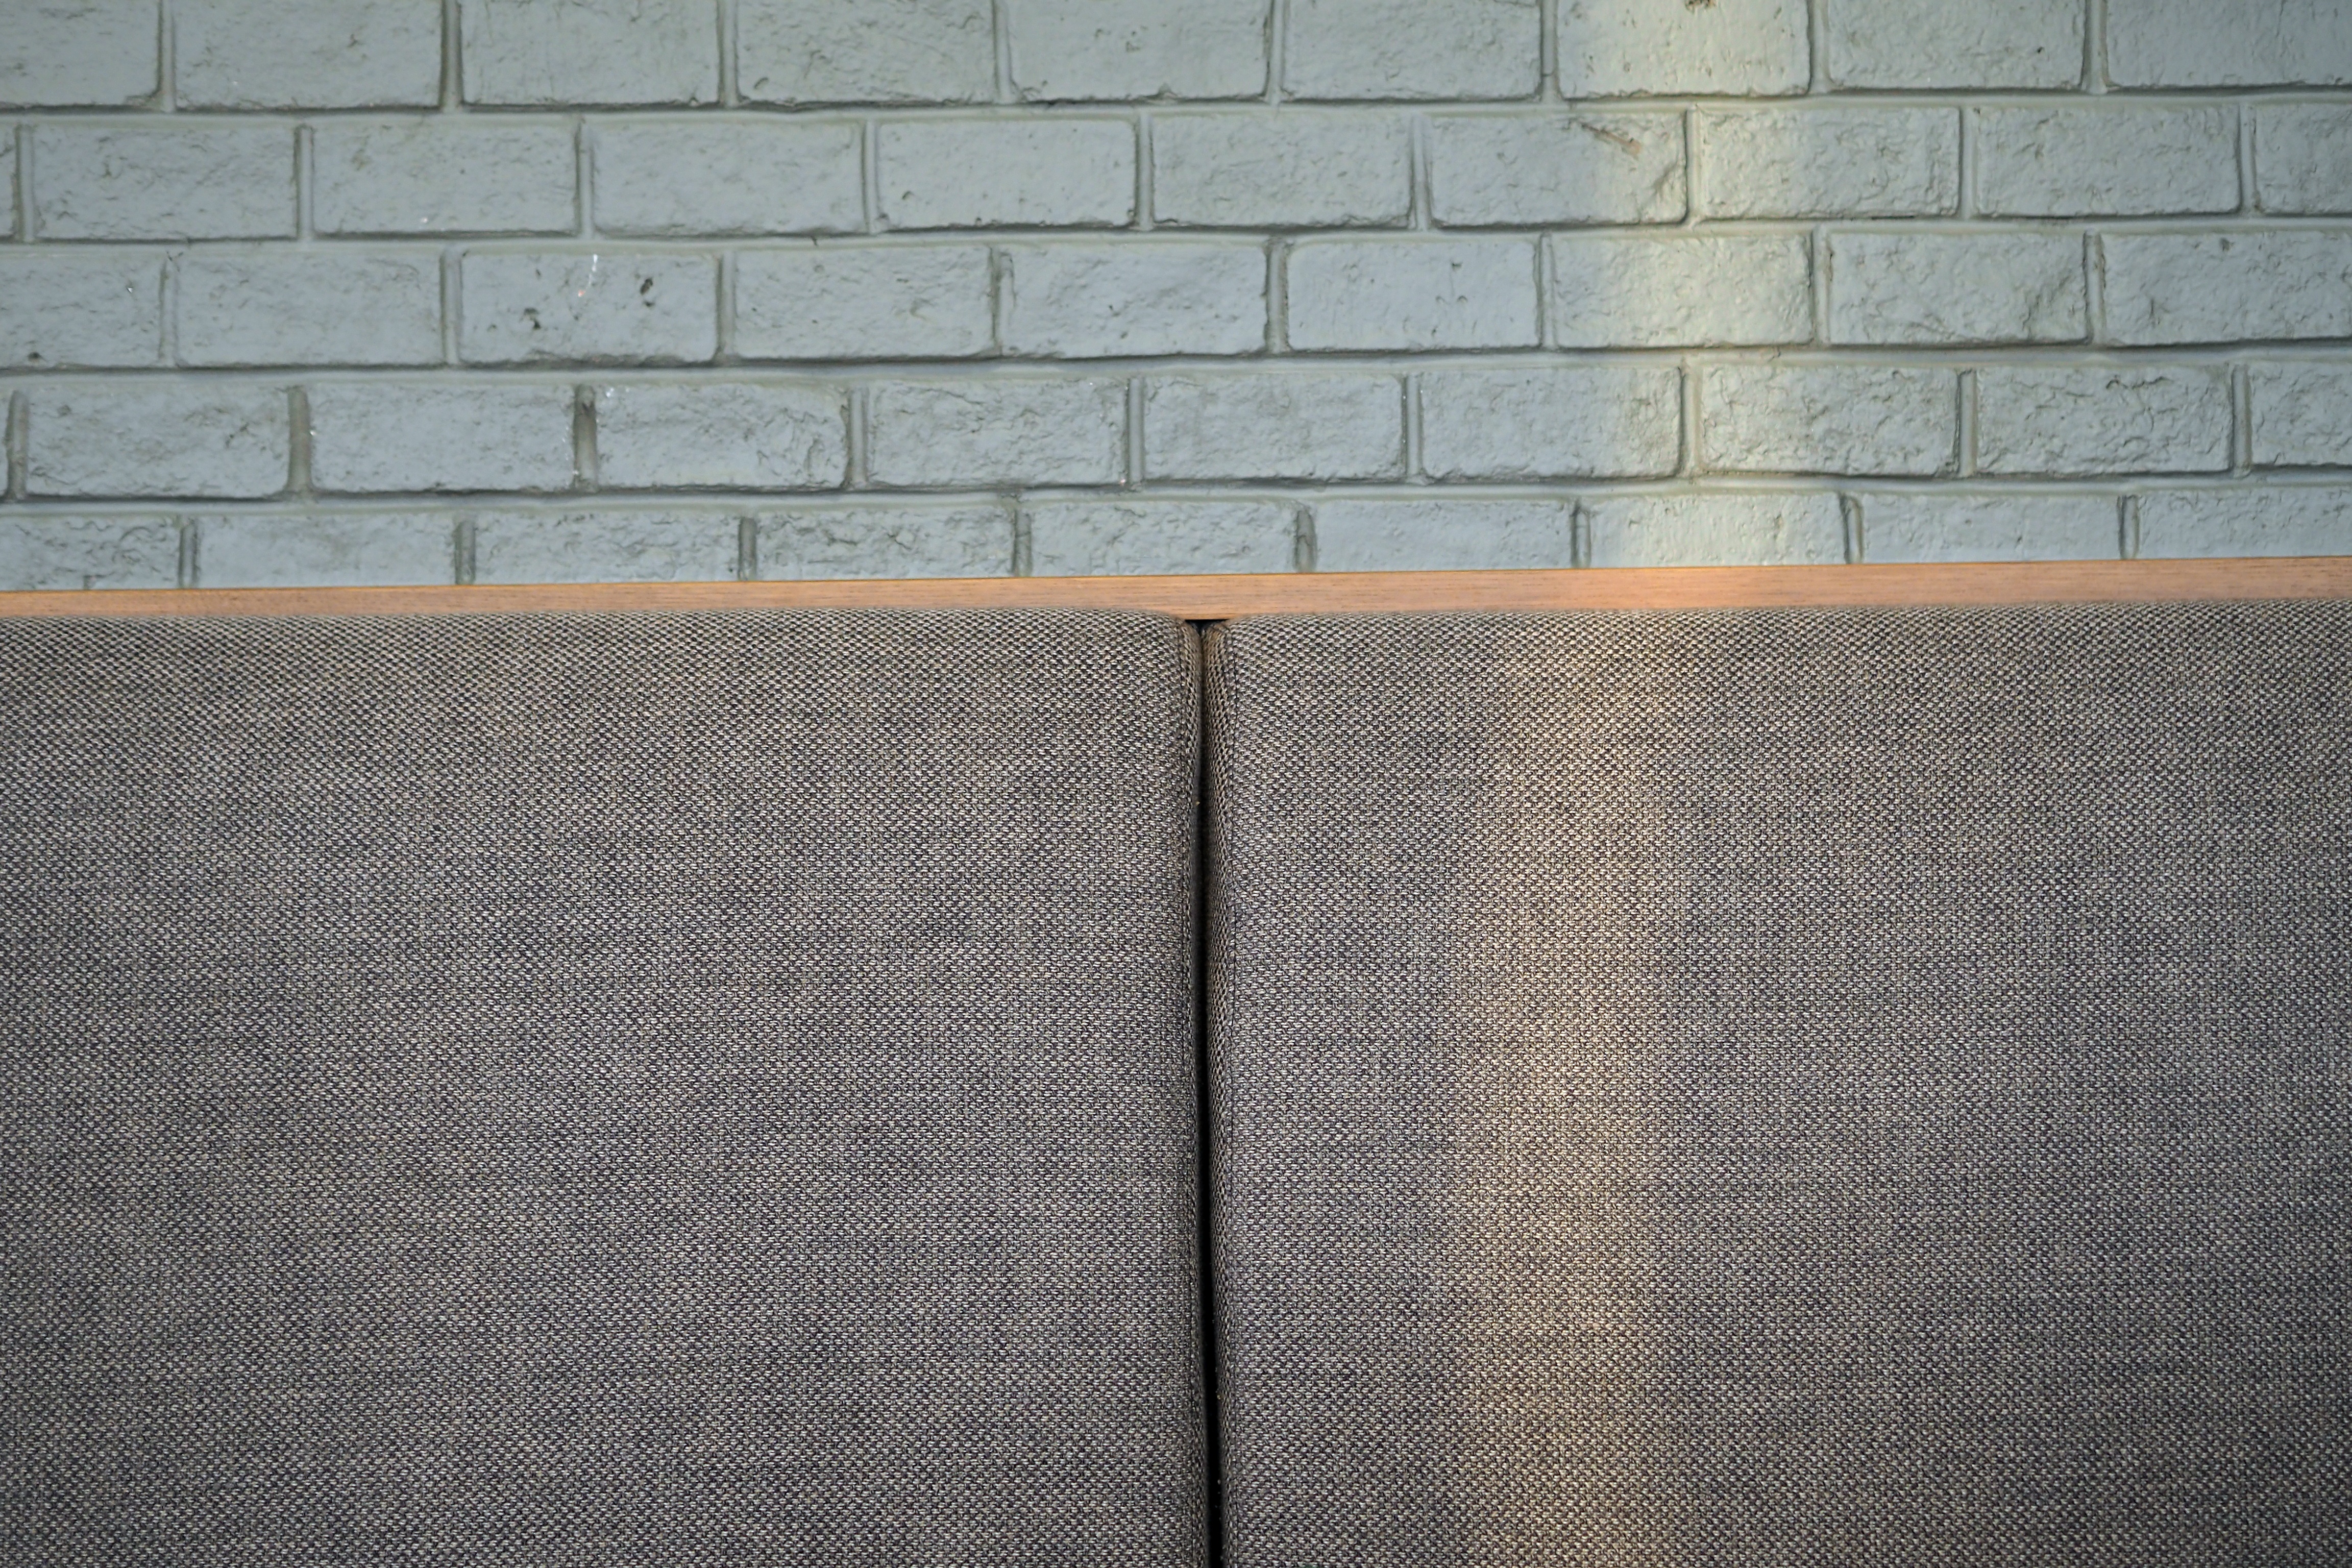
coffee shop, light, chair, floor, wall, tile, brick, material, fabric, interior design, cushion, seats, flooring, window covering